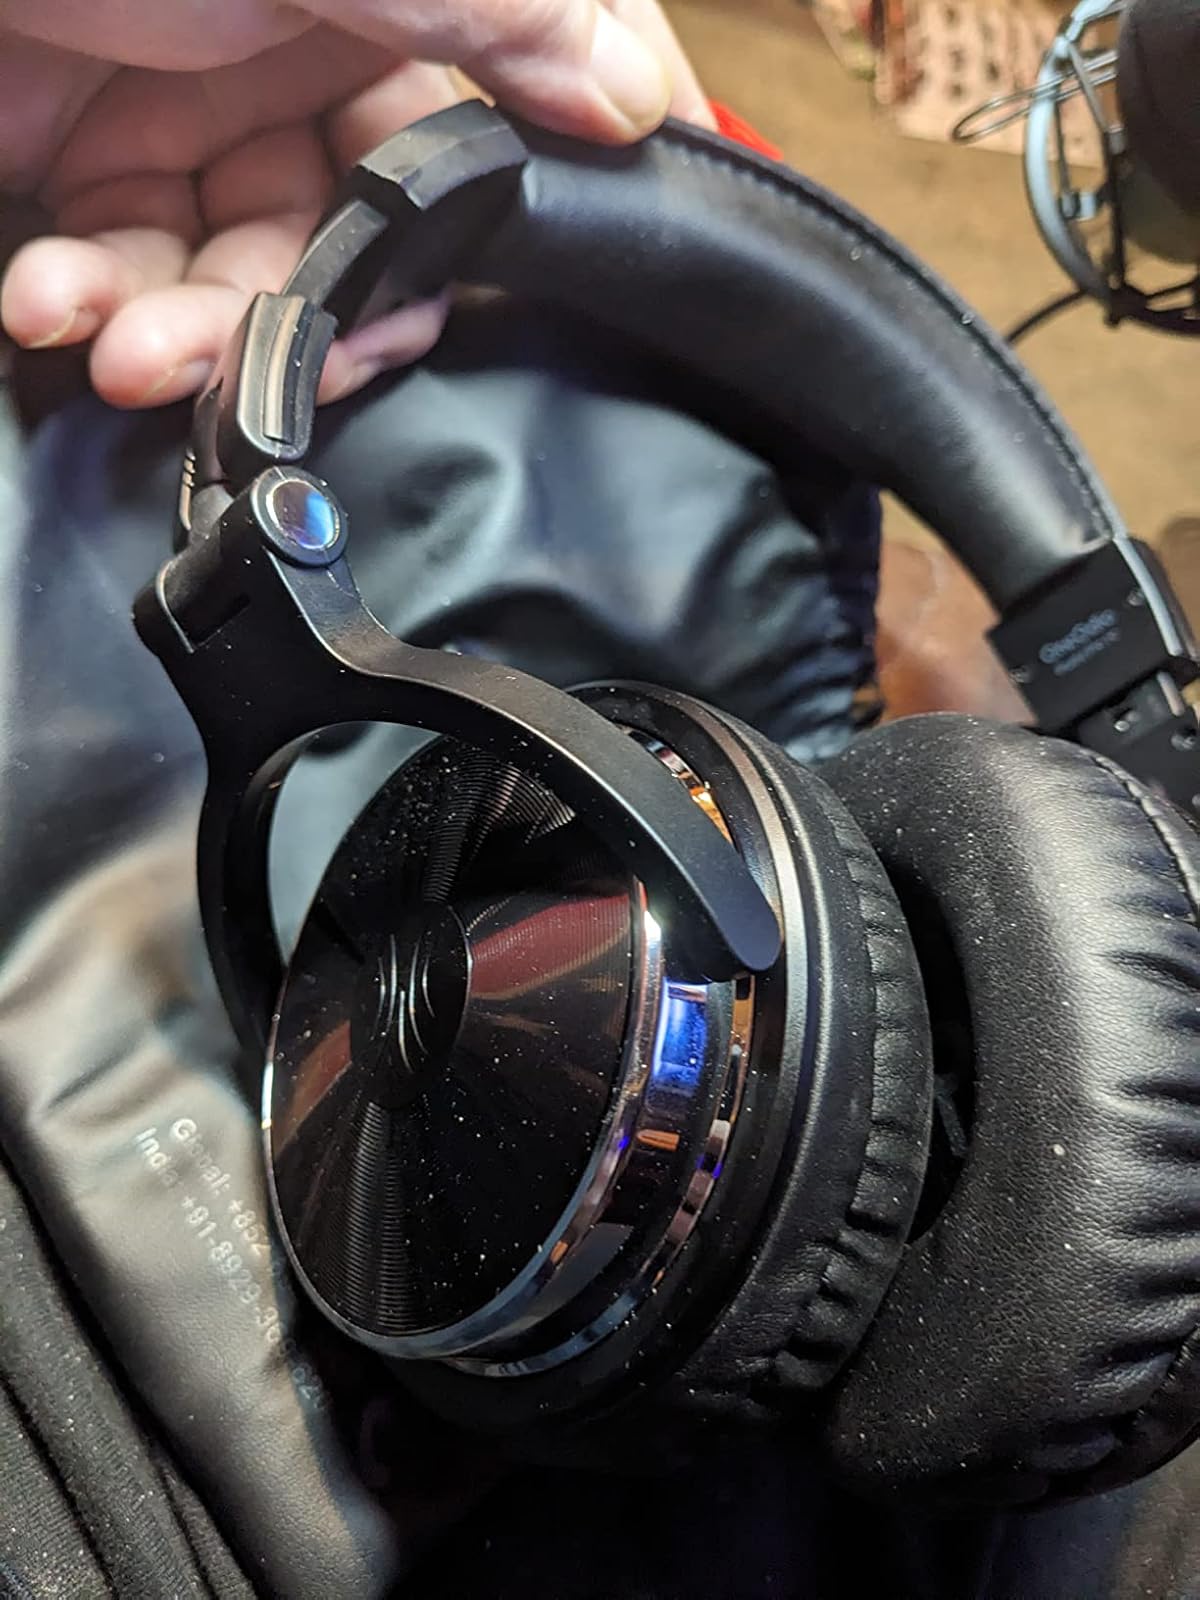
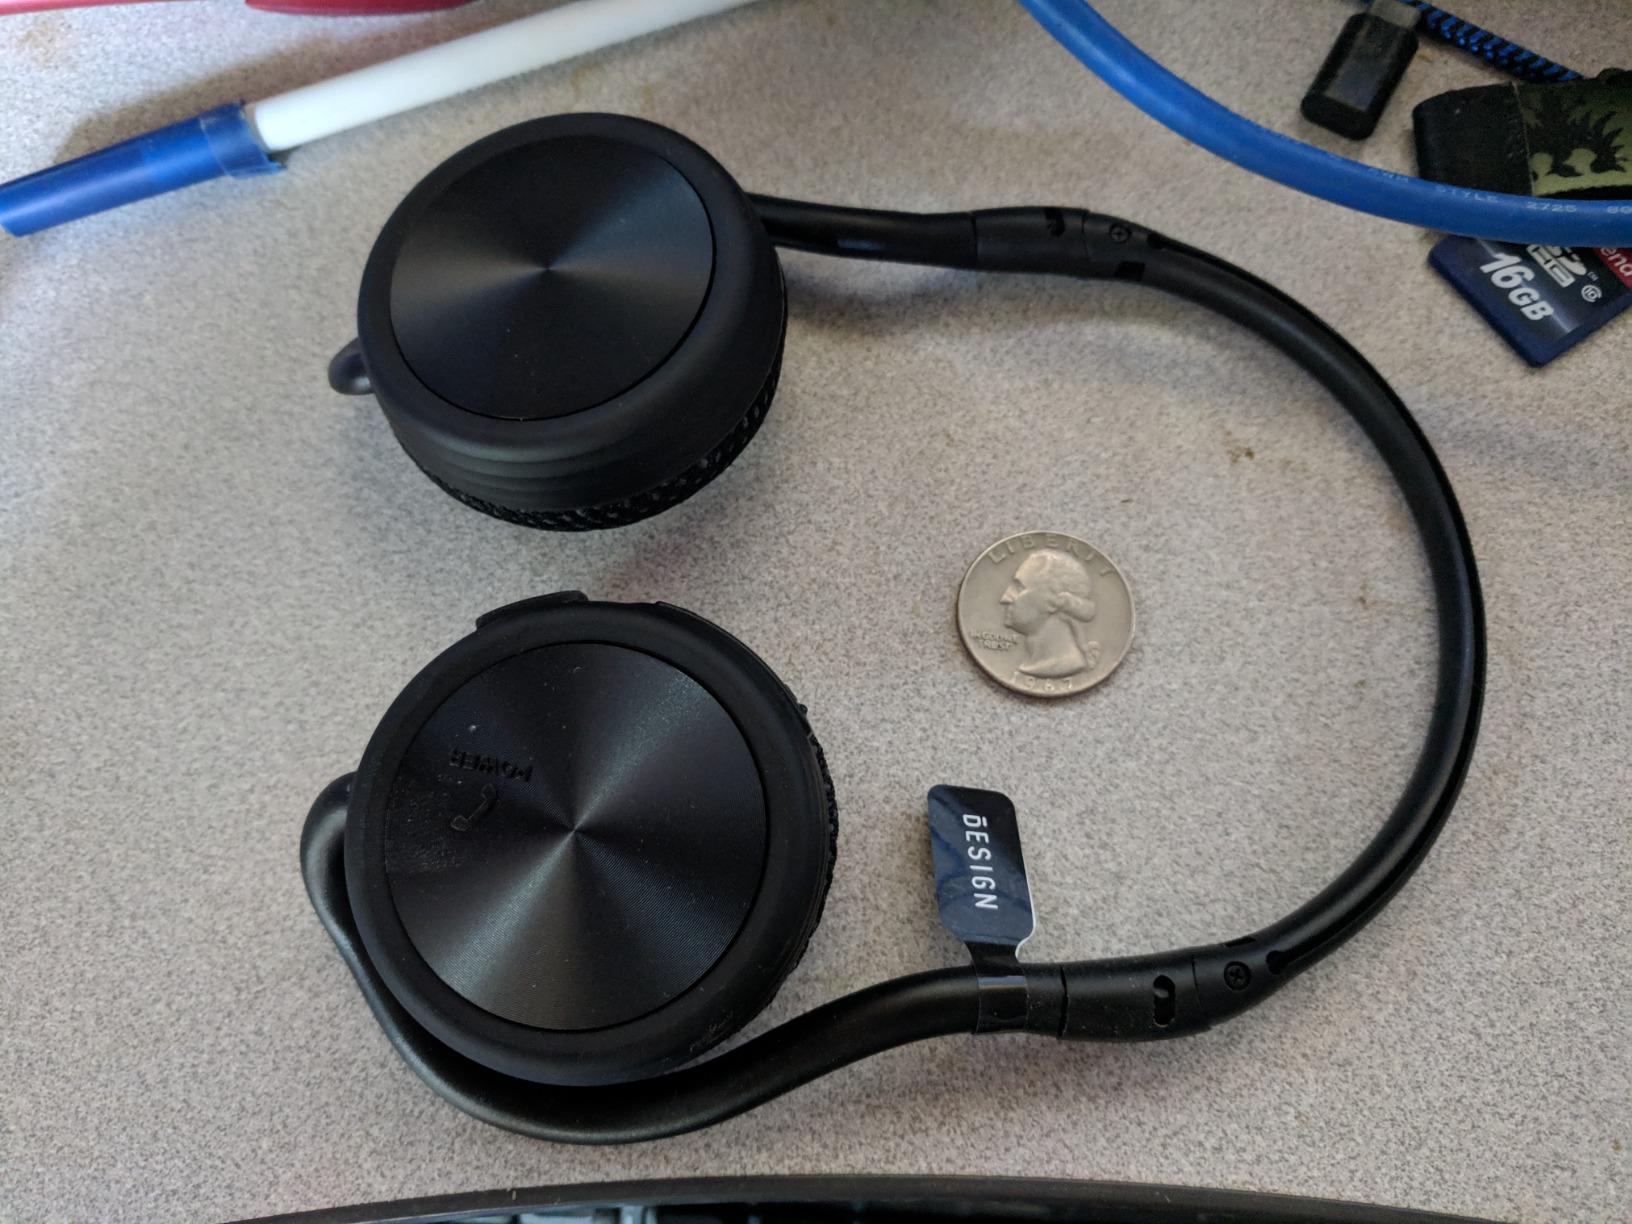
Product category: headphones
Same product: no